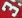
Number: 3